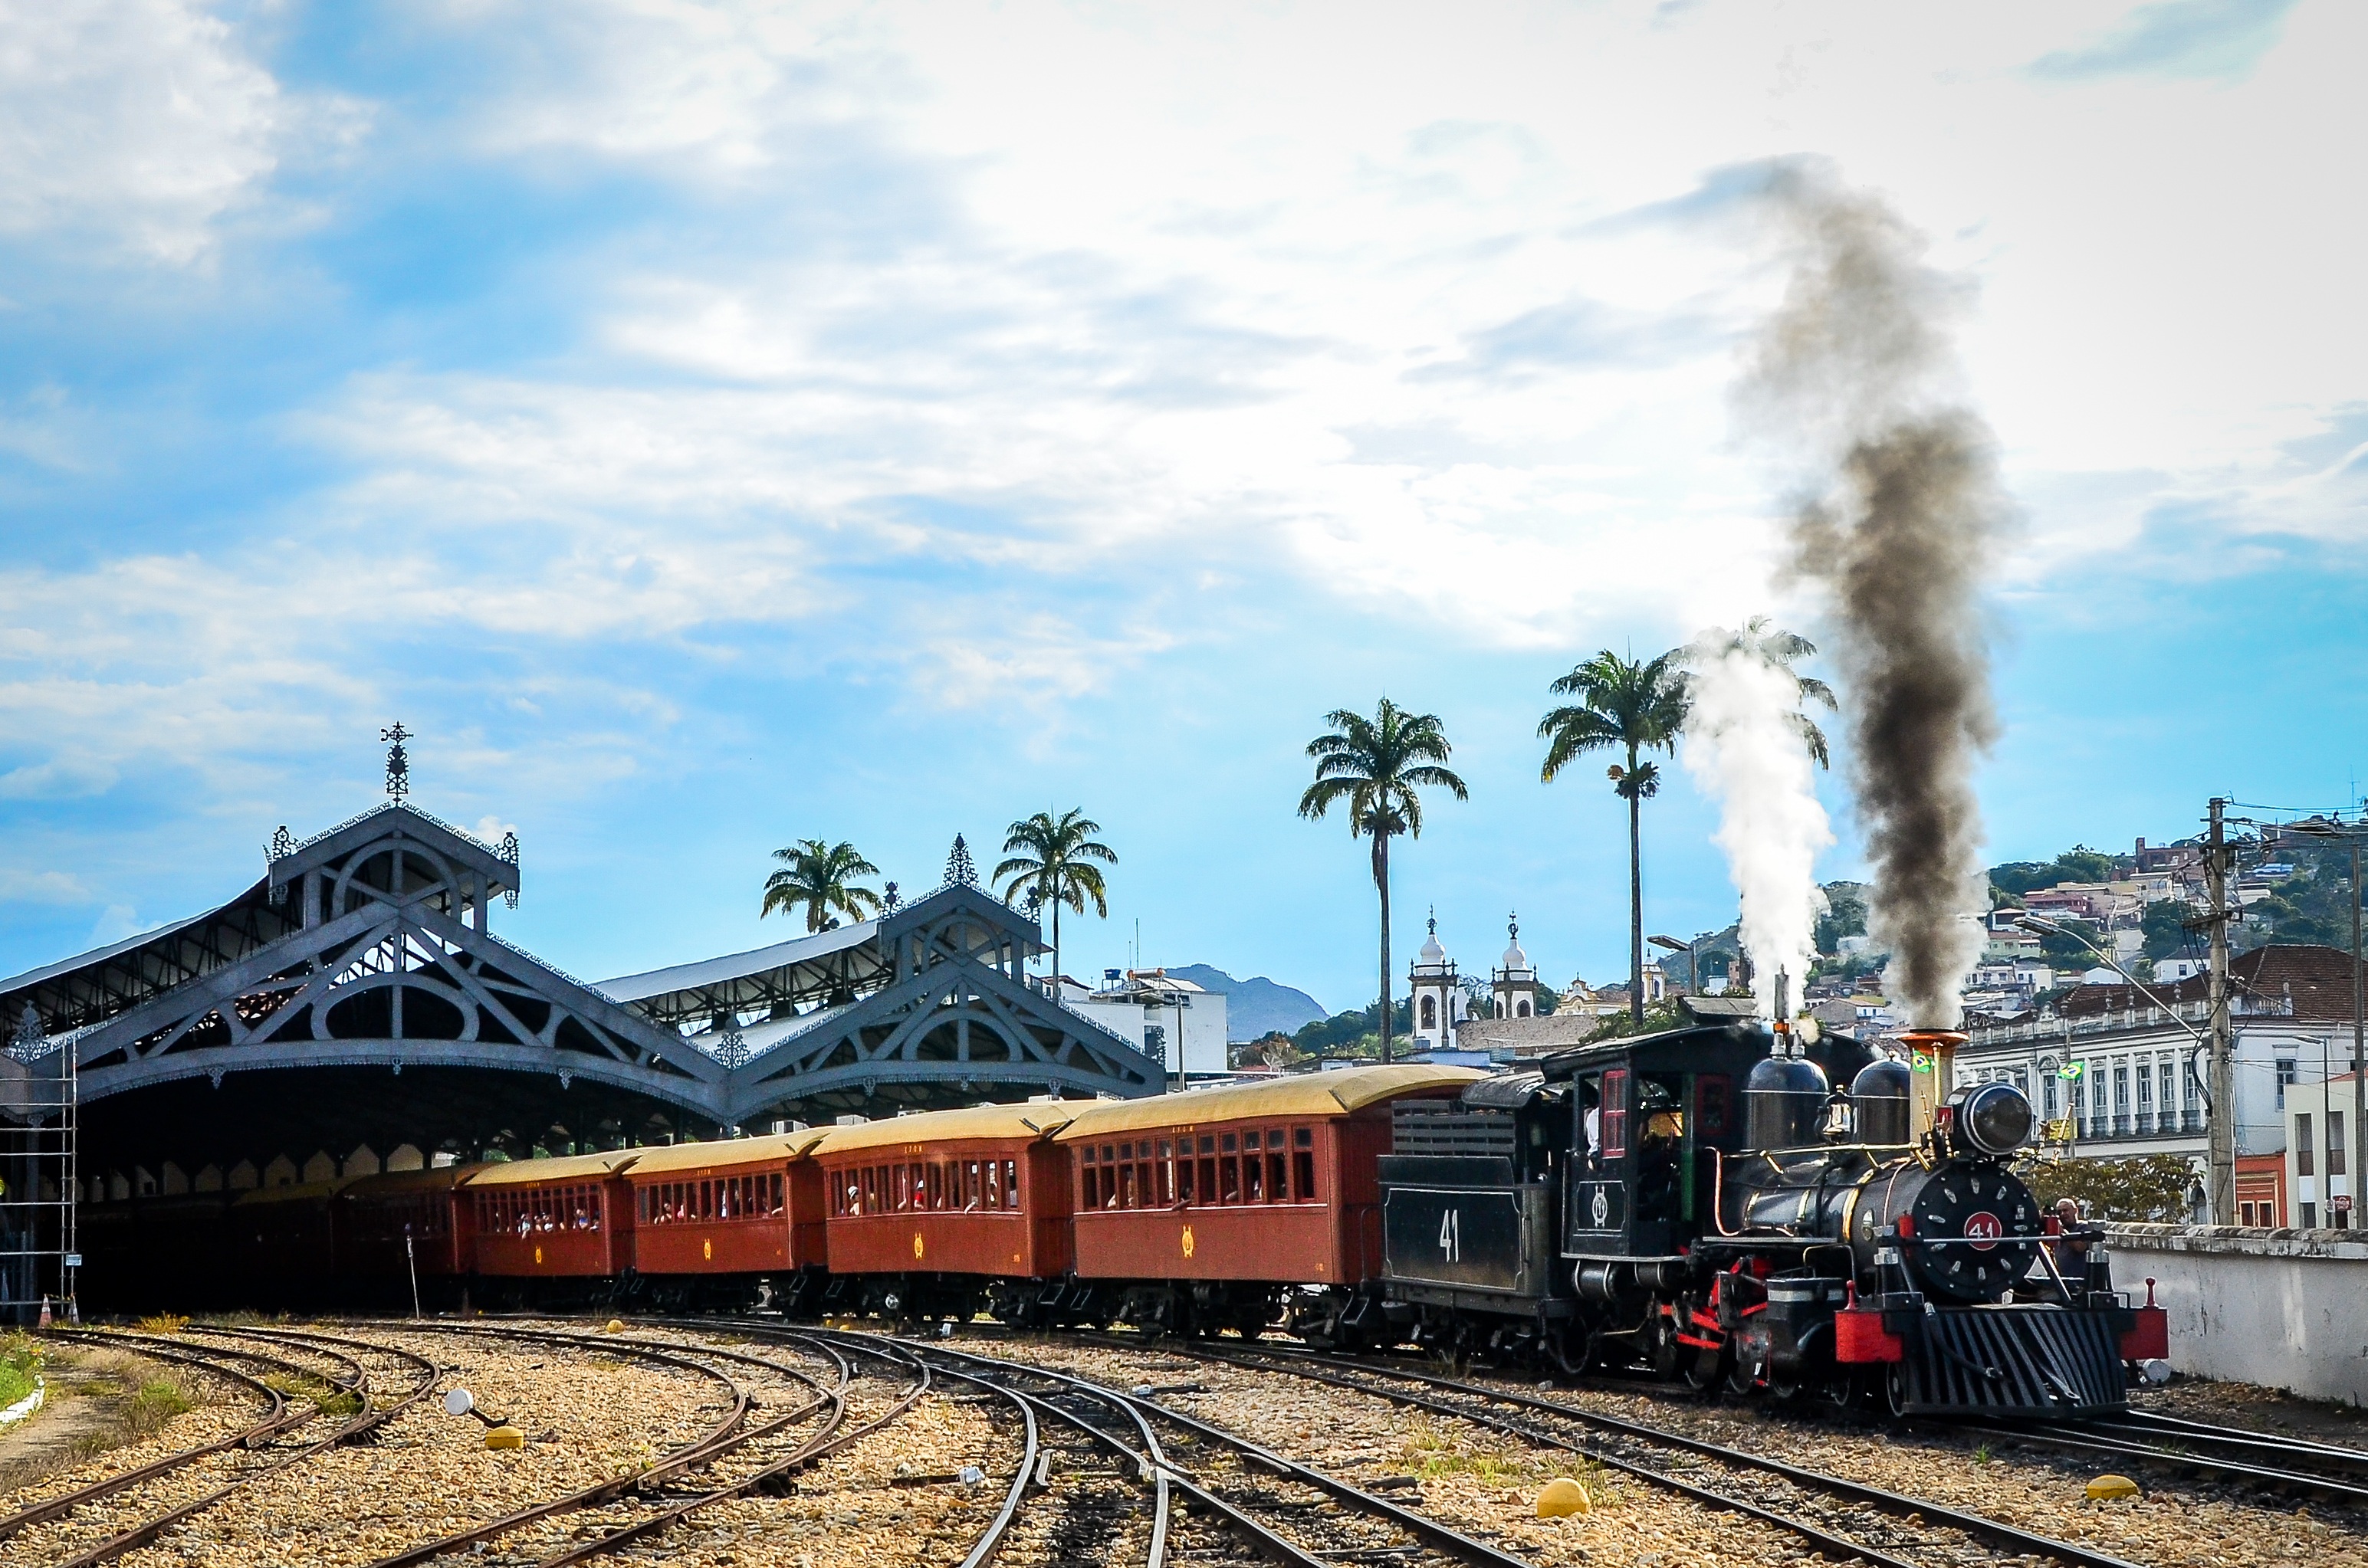
landscape, track, railroad, city, train, smoke, summer, travel, transport, vehicle, journey, station, trip, life, wander, outdoors, locomotive, exploration, scene, carriage, steam engine, coal, palm trees, passenger, rail transport, rolling stock